Bloodthirsty: One Nation Under Water

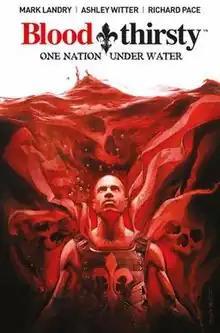
"Bloodthirsty: One Nation Under Water", cover artist Nick Runge

Bloodthirsty: One Nation Under Water is a five-issue creator-owned comic book limited series written by American writer Mark Landry (of "Teen Beach Movie") and published by British comics publisher Titan. The interior art was penciled by Ashley Witter and Richard Pace, and includes a three-page epilogue drawn by Georges Jeanty. Interior colorists were Ashley Witter, and the team of Sian Mandrake and Justin Prokowich. The publisher offered variant covers for each issue, including one cover each by Ashley Witter, one by Nick Runge, one by Georges Jeanty, and two by Joel Carpenter. Series editors included Tom Williams (Titan), John Hazners and Chris Fortier.